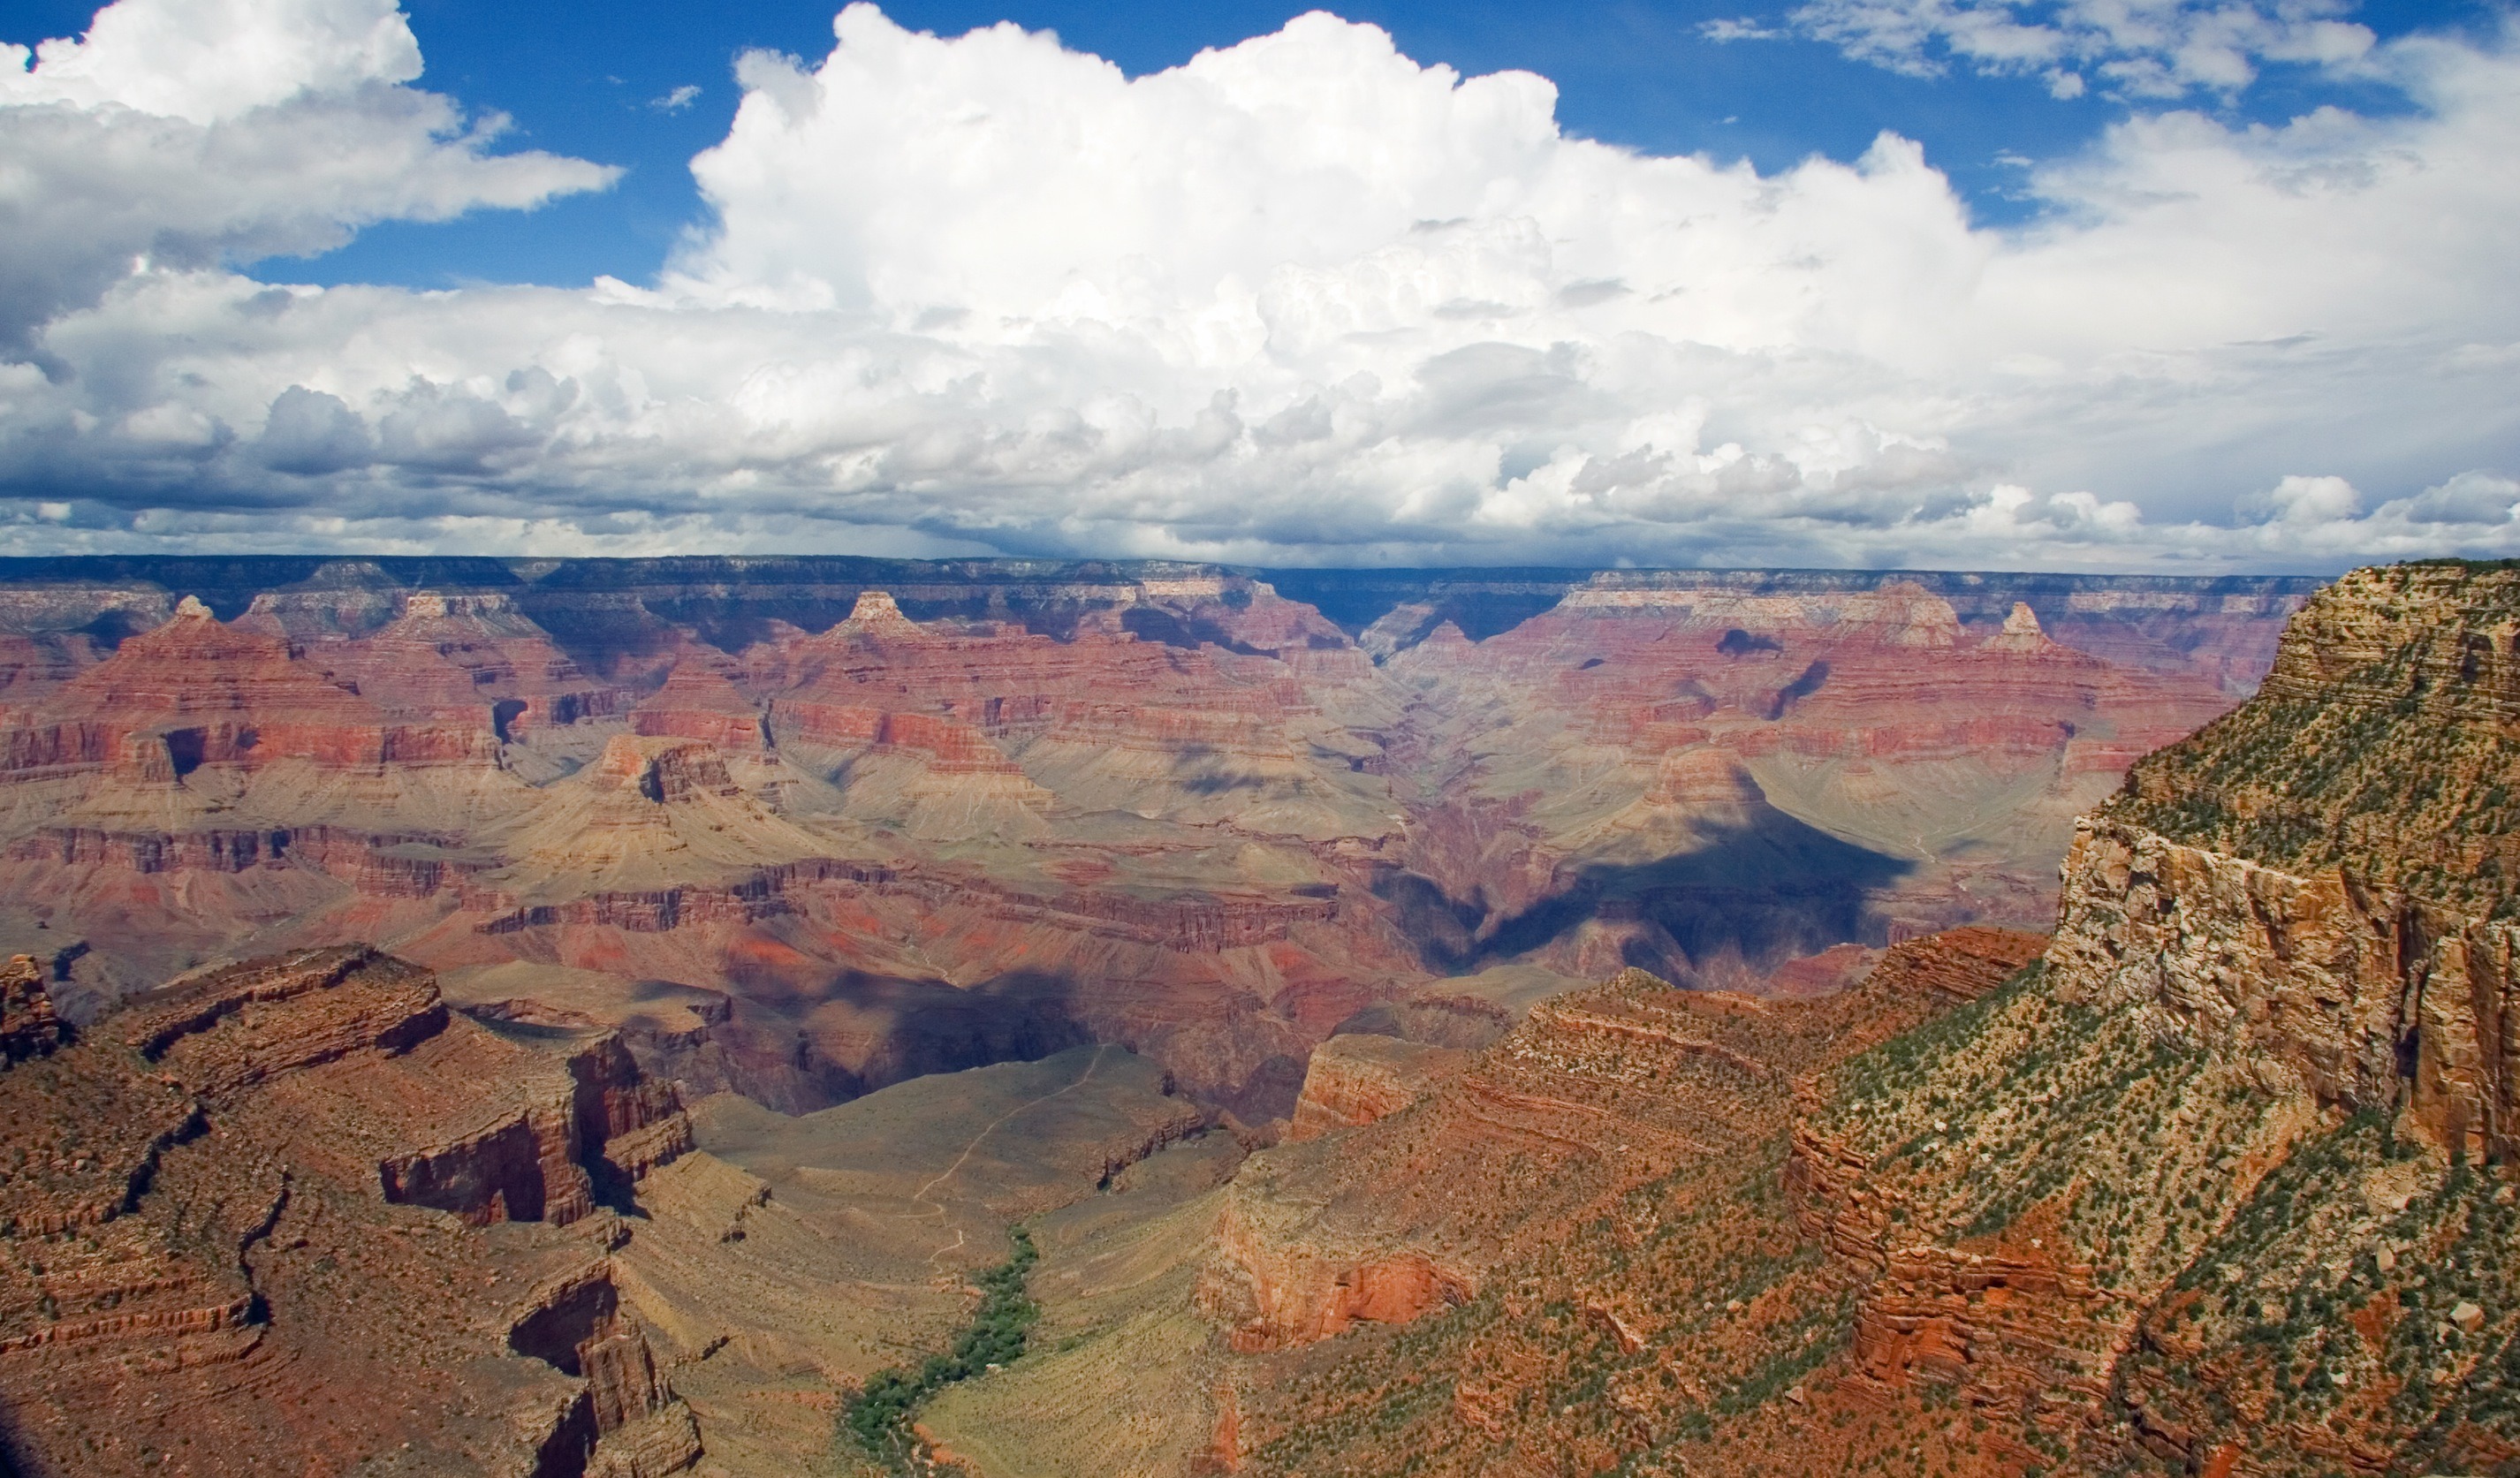
landscape, wilderness, sky, view, valley, summer, formation, tranquil, park, landmark, blue, canyon, national park, arizona, places of interest, rocks, clouds, grand, geology, mountains, badlands, plateau, beautiful, landform, geographical feature, usa tourist attraction